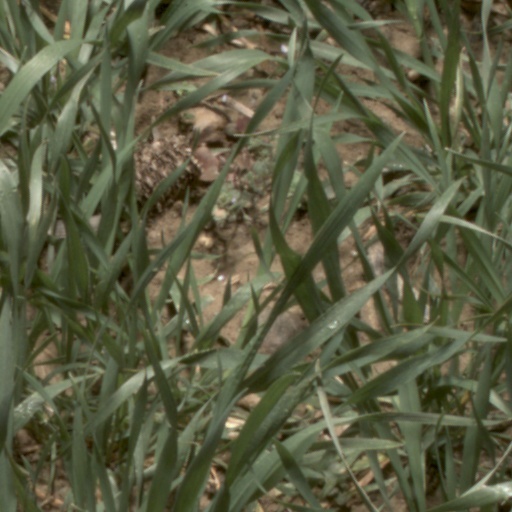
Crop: wheat